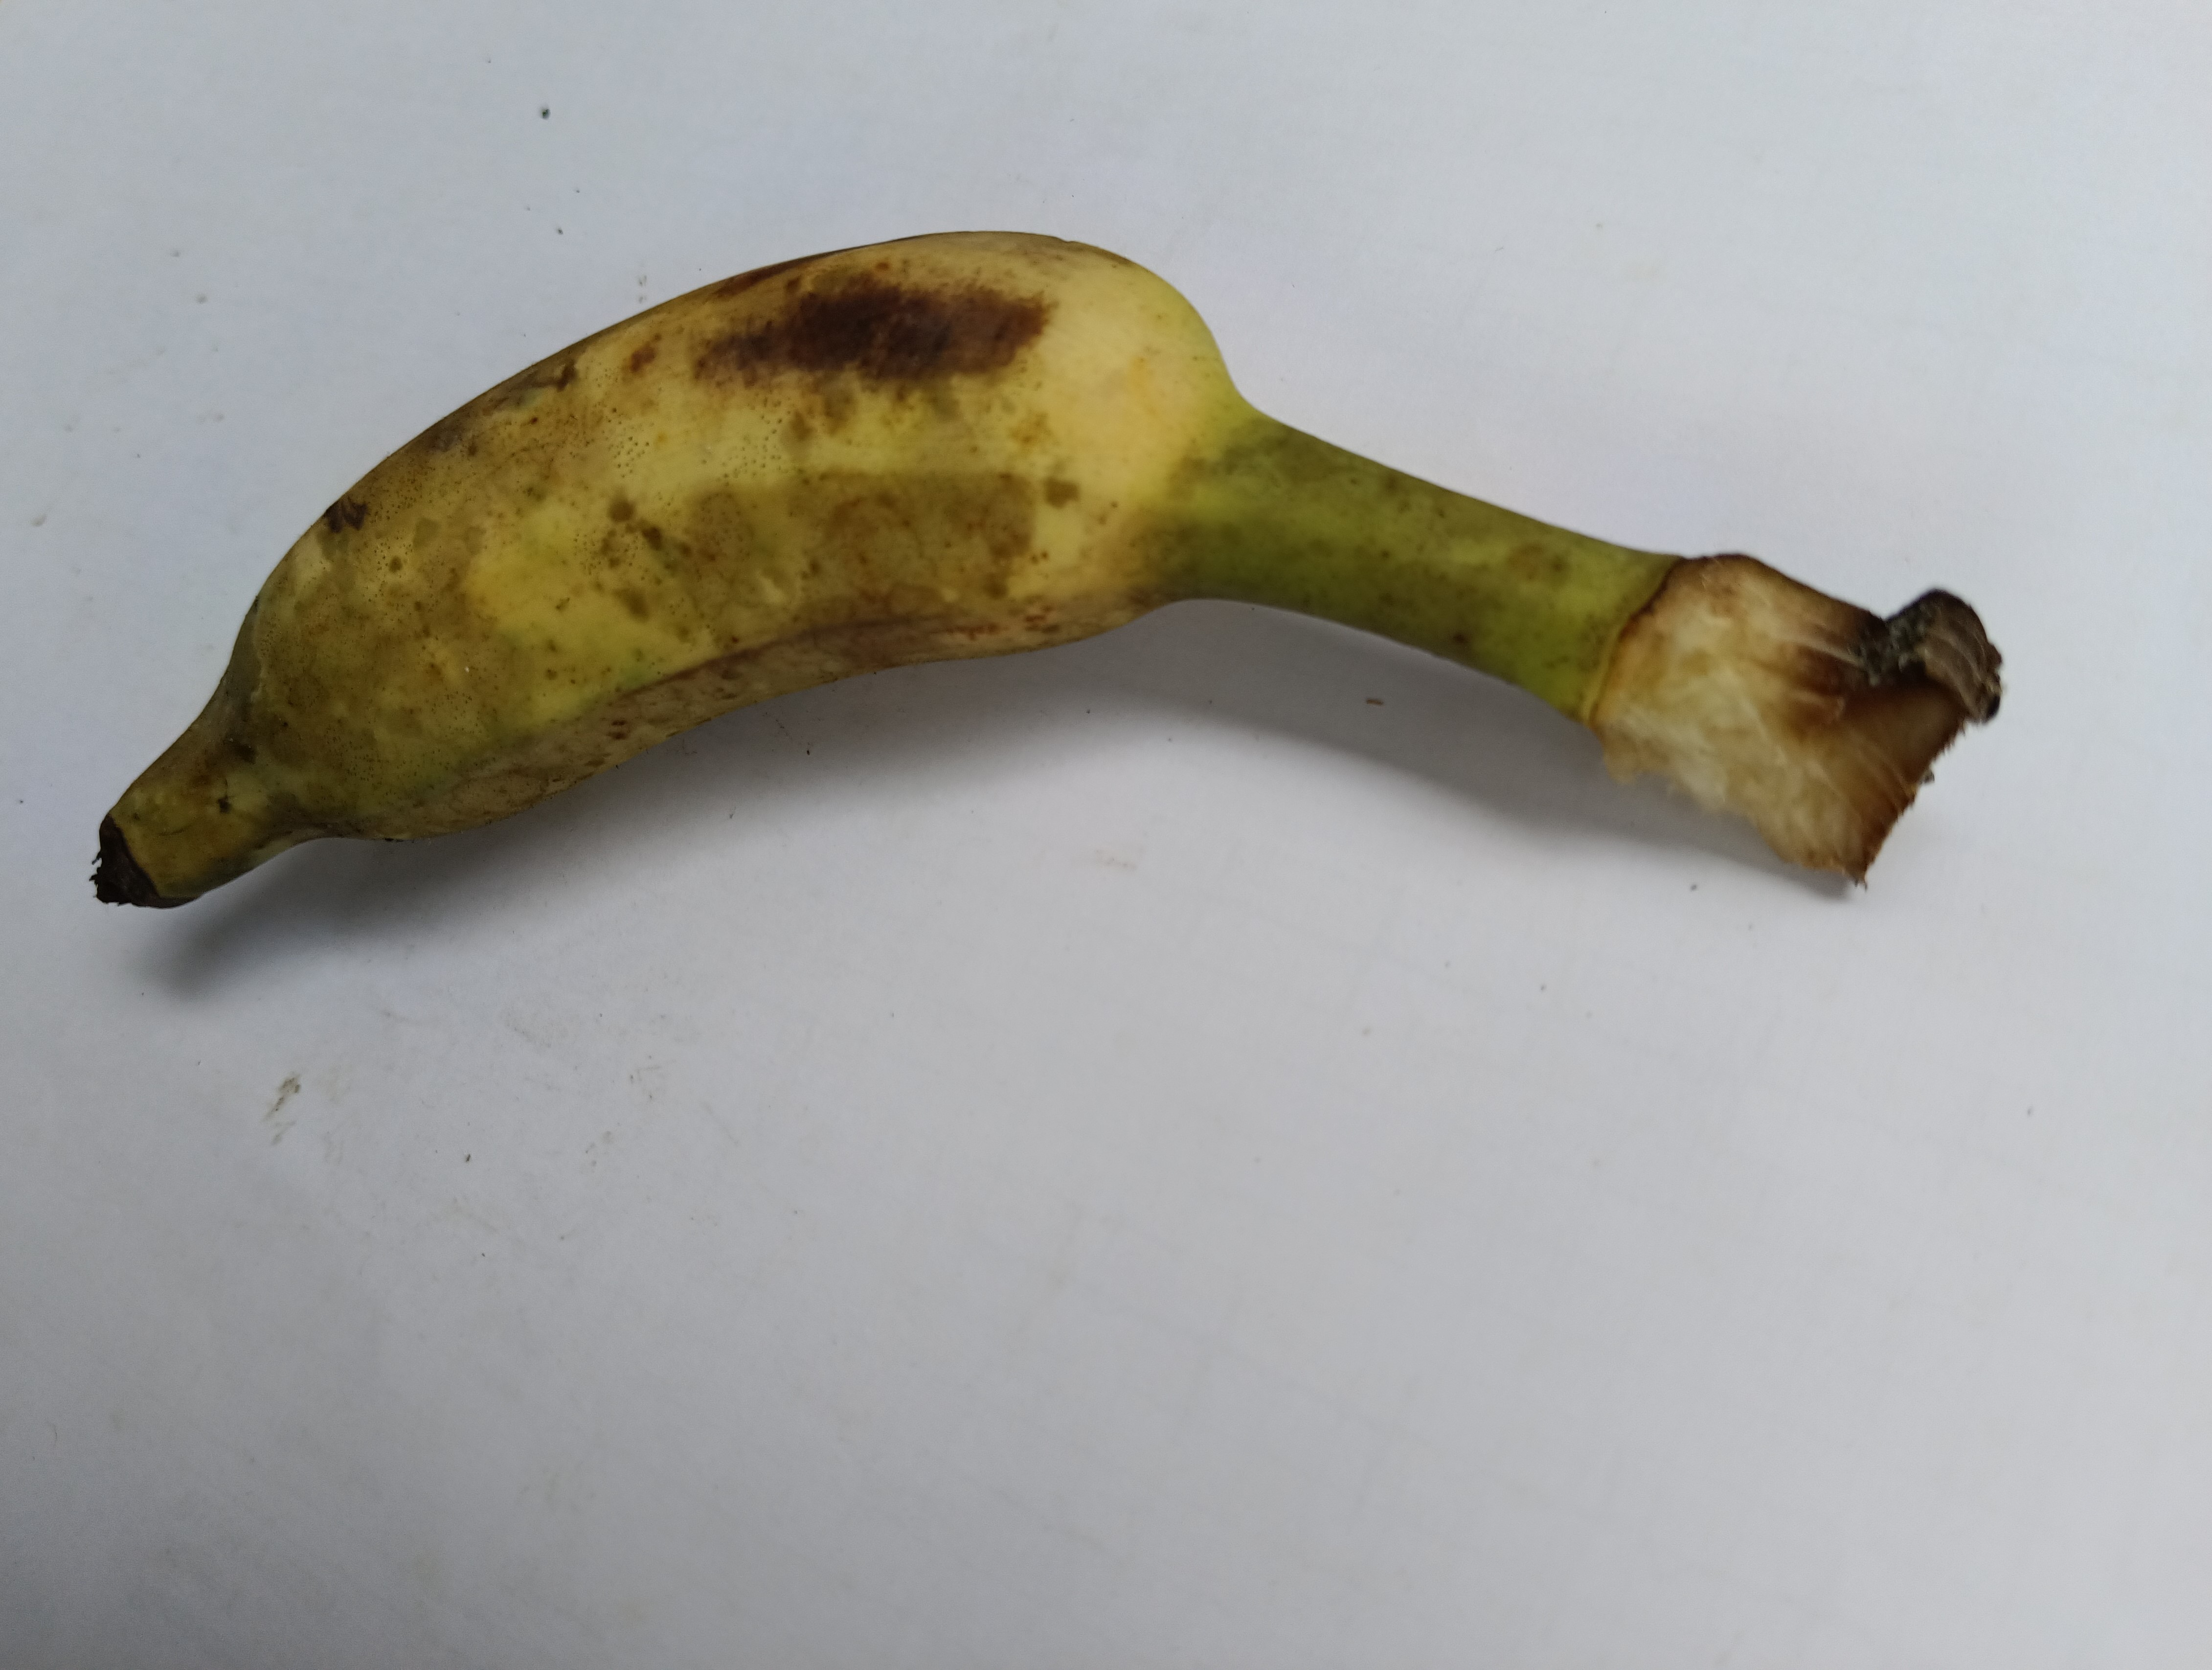
Banana variety: Deshi